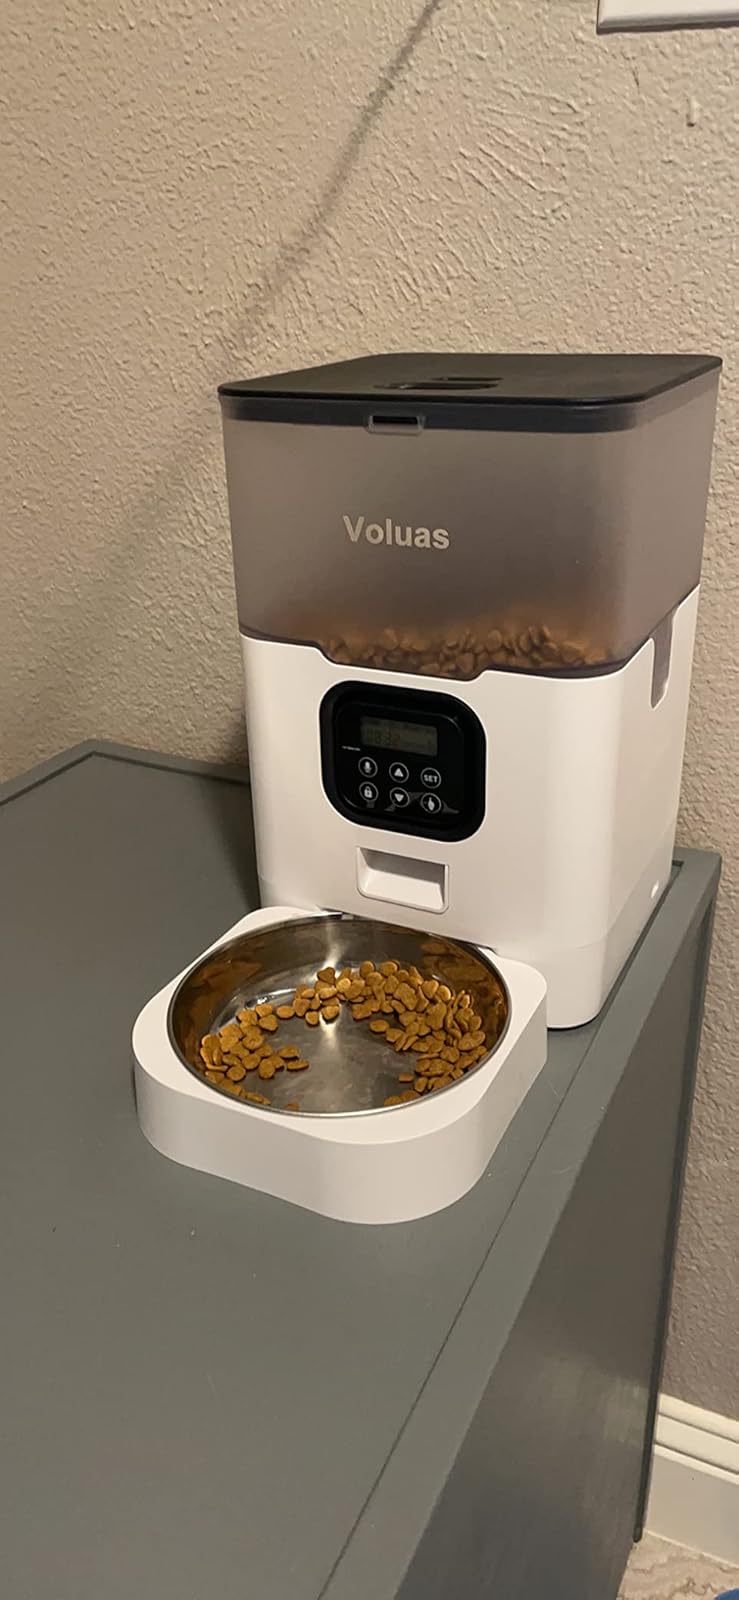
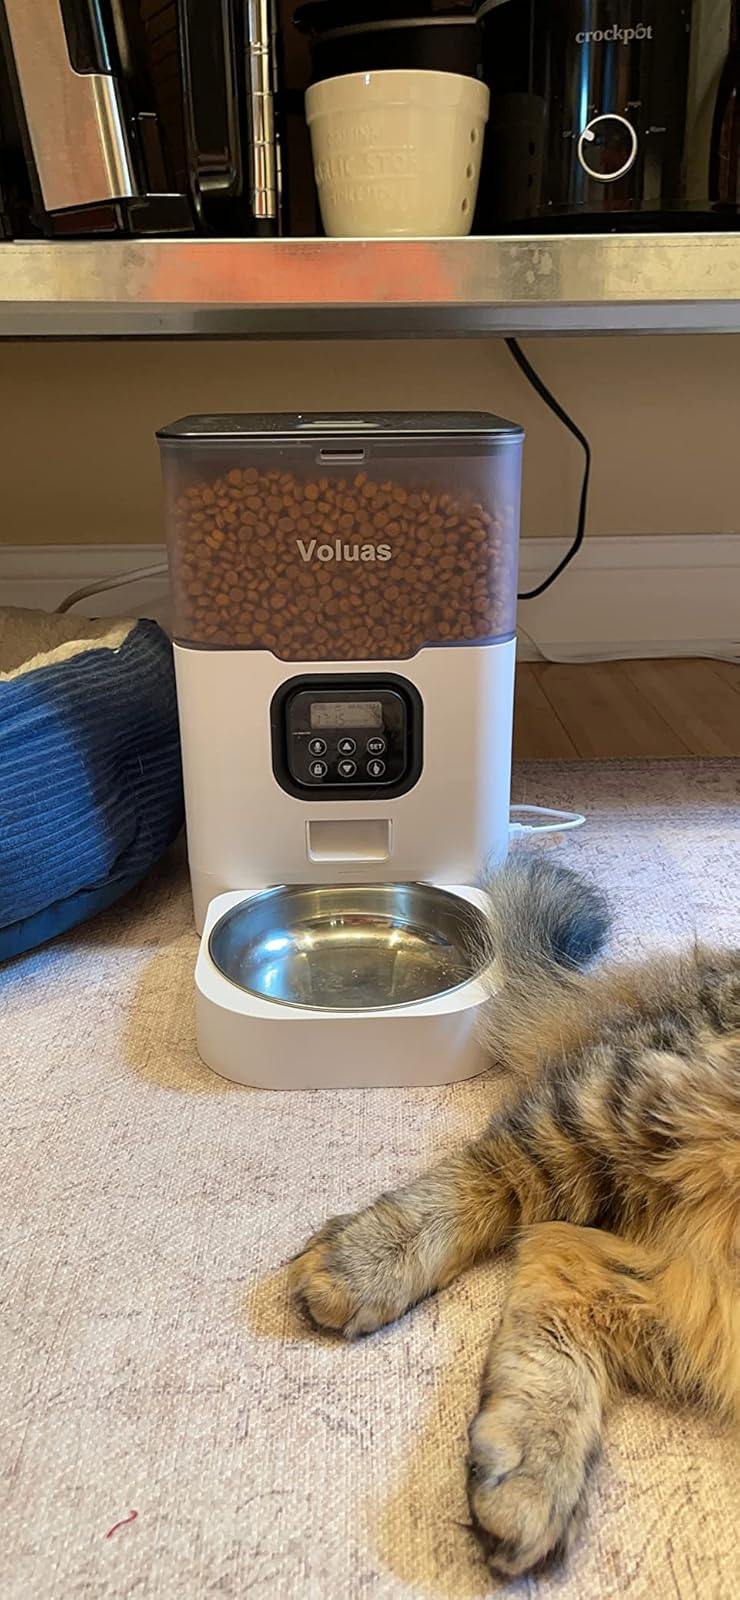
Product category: items_feeder
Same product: yes